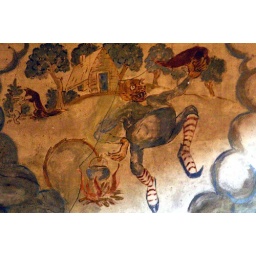
Part of the wall painting in the tower telling the story of Rumpelstiltskin.Taken at The Old English Faire at Stronghold in Oregon IL. 10.6.2007